Charles T. Hinde

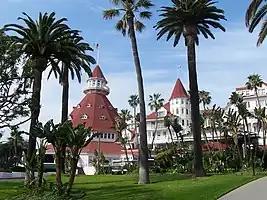
Front view of the Hotel del Coronado

Steamboats began to see strong competition from the railroads after the post-Civil War replacement of the rail lines, and after a brief episode of poor health in 1870, Hinde sold his interests in the river navigation business and turned his attention to railroads. He went to Louisville, Kentucky, to rest, and by chance became a shipping agent for the Baltimore and Ohio Railroad Company through his close relationship with several company executives. Hinde secured various contracts for hauling grain, a business he may have gained some insight into from his brother Edmund C. Hinde (1830–1909), who was then active in the grain business in their hometown of Mount Carmel. But the endeavor was unsuccessful, and the Baltimore and Ohio Railroad went into receivership; Hinde arranged to have all his shipments transferred to the Chesapeake and Ohio Railroad Company. Shortly before he received an invitation from E. S. Babcock to move to Coronado, California, Hinde's only child, Camilla, died in Evansville at the age of 13. Babcock had founded the Hotel del Coronado and several large companies, and invited Hinde to invest and help manage his business interests. Hinde had been engaged in the railroad business for a little under a decade when he left for southern California to invest with John Diedrich Spreckels and E. S. Babcock in the real estate and hotel businesses. In the following years, Hinde and Spreckels launched numerous successful business ventures together and became good friends.